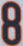
Number: 8